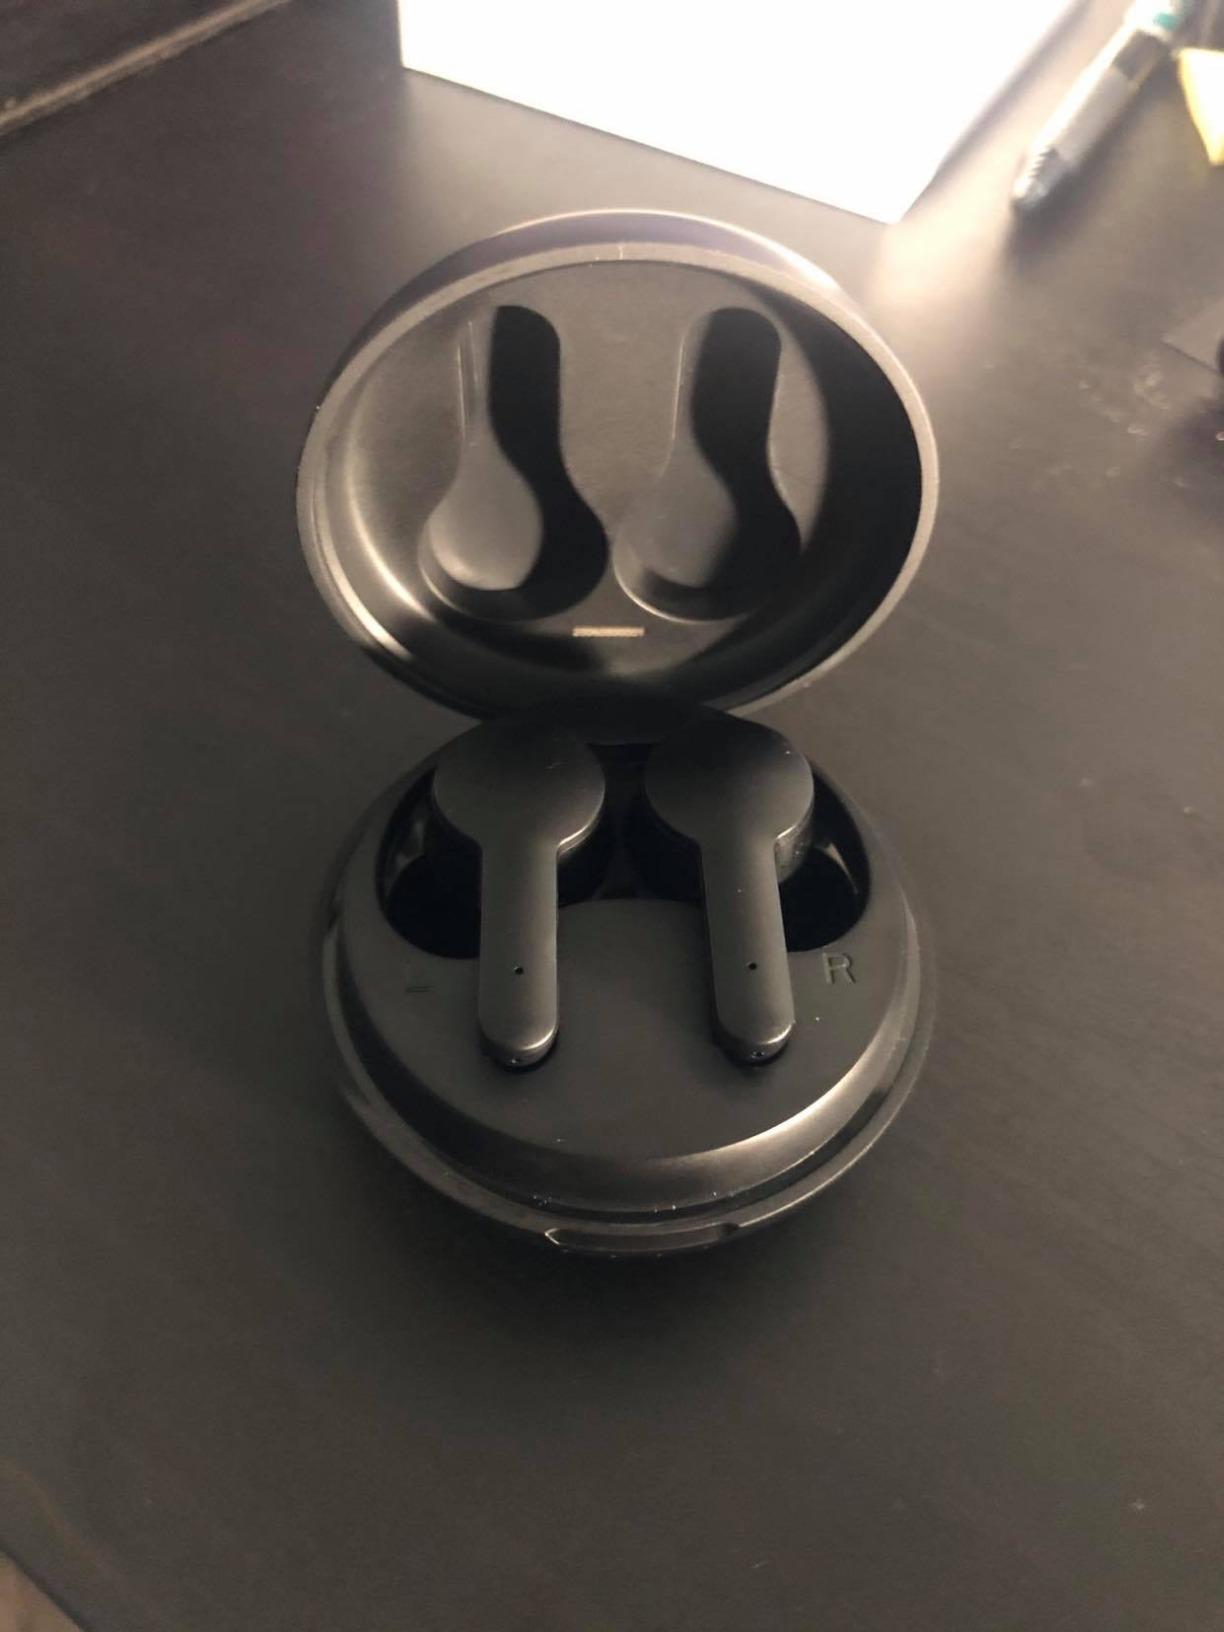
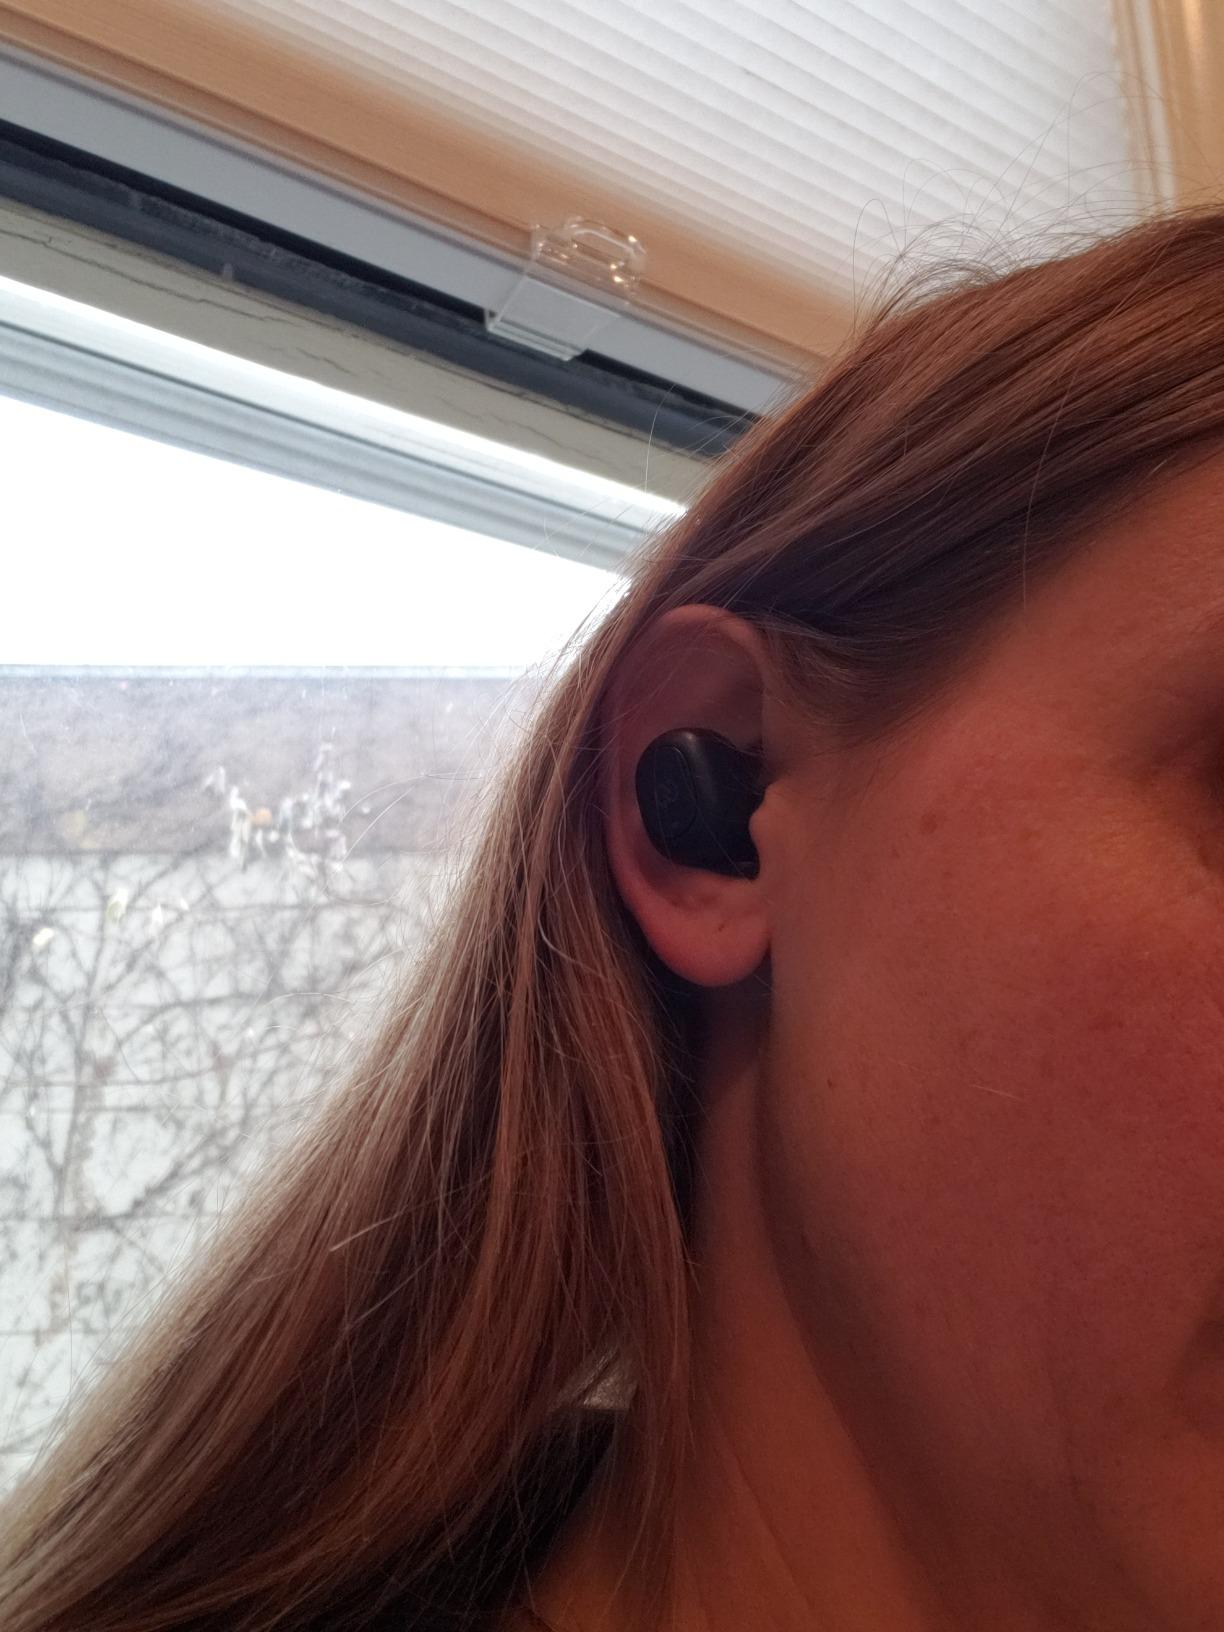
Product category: earbuds
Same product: no